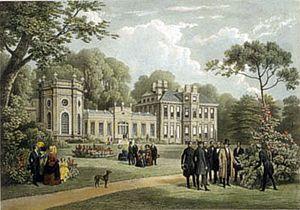
Le musée Condé est un musée français localisé dans le château de Chantilly, situé à Chantilly, dans la région des Hauts-de-France, à 40 km au nord de Paris.